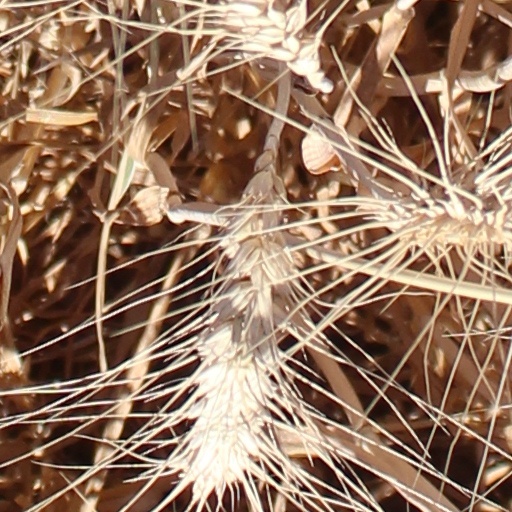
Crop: wheat